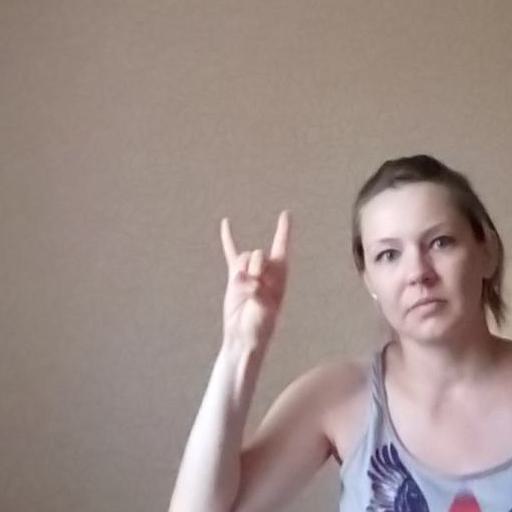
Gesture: rock